Speaker terminal

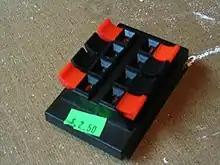
Easy push speaker grip connector terminal

A speaker terminal is a type of electrical connector often used for interconnecting speakers and audio power amplifiers.